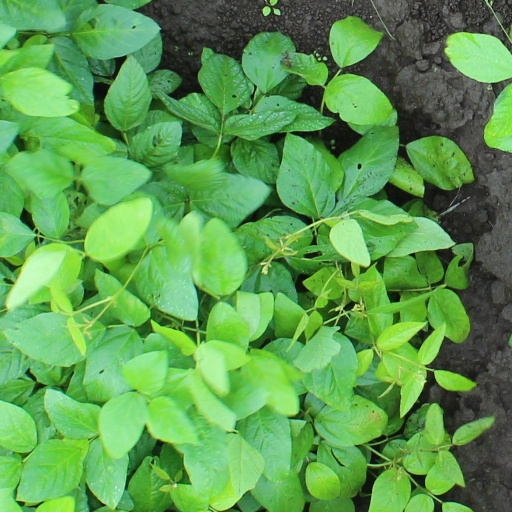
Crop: soybean